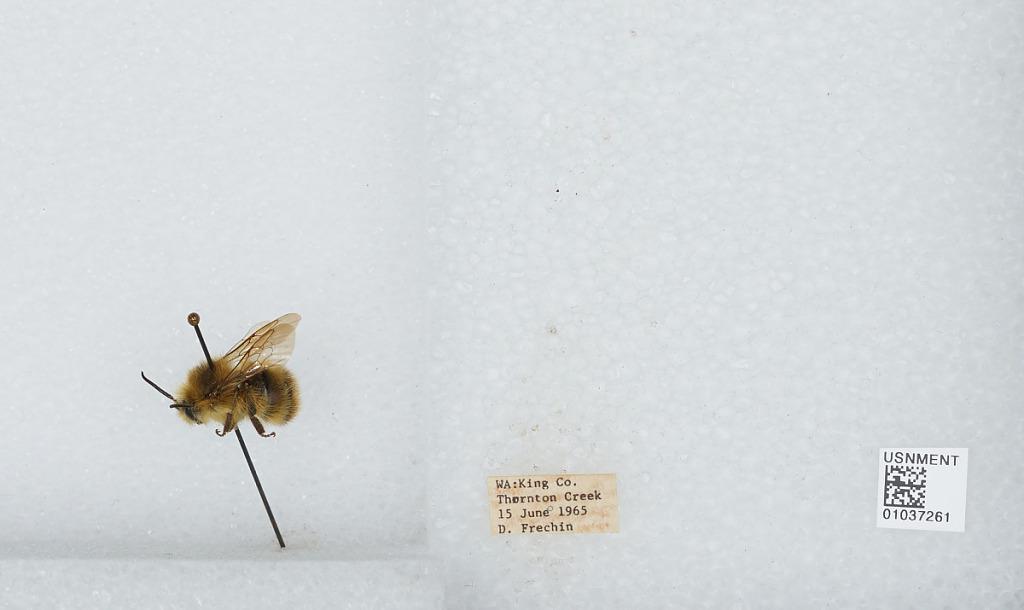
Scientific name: Bombus (Pyrobombus) mixtus Cresson
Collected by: D. Frechin
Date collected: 1965-6-15
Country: United States
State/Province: Washington
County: King
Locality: Thornton Creek
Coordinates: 47.7031, -122.309